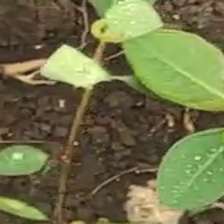
Weed species: Moti_dudhi(Euphorbia_geneculata_L)